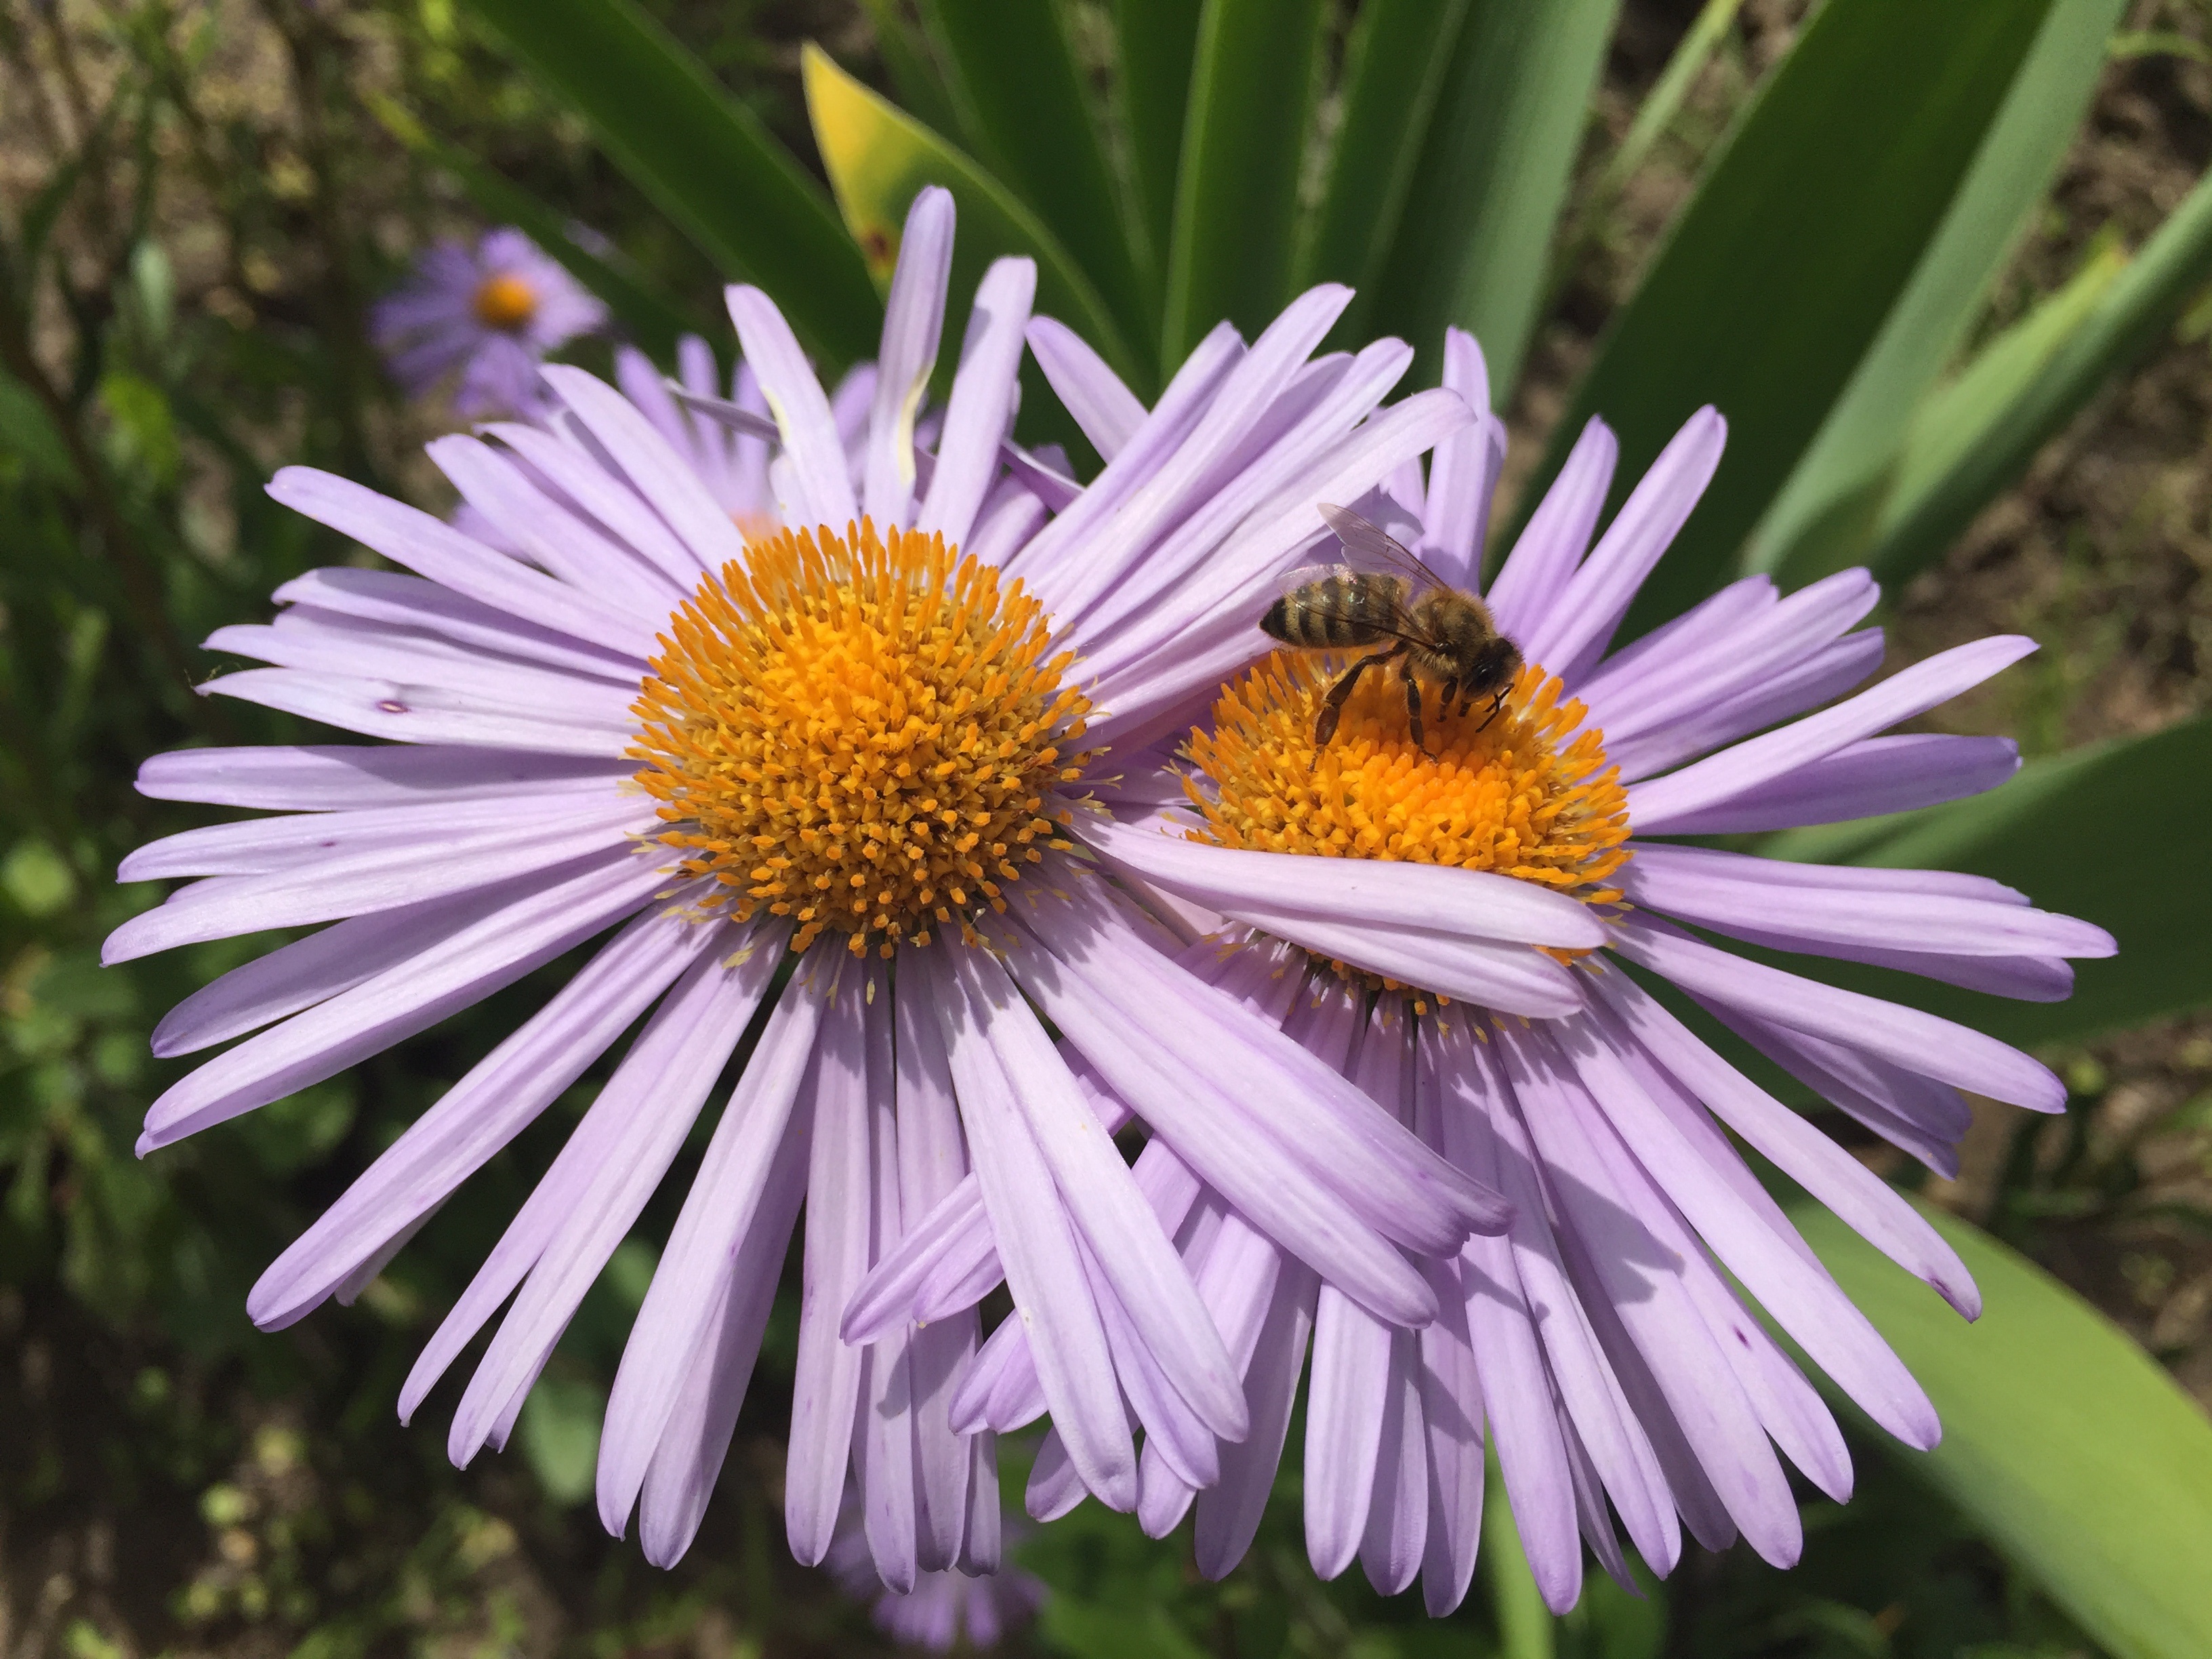
nature, plant, meadow, flower, petal, summer, daisy, herb, botany, garden, flora, wildflower, flowers, close up, aster, coneflower, chamomile, macro photography, flowering plant, daisy family, oxeye daisy, annual plant, land plant, marguerite daisy